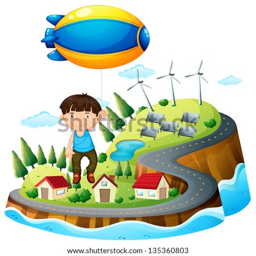
illustration of a boy floating with the aircraft on a white background